KC Johnson

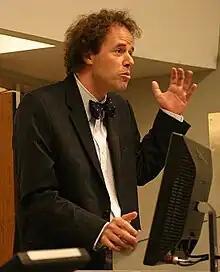

Robert David Johnson (born November 27, 1967), also known as KC Johnson, is an American history professor at Brooklyn College and the Graduate Center of the City University of New York. He played a major role in reporting on the Duke lacrosse rape hoax in 2006–2007 in which three members of the Duke University men's lacrosse team were falsely accused of rape. In 2007 he co-authored a book, "Until Proven Innocent: Political Correctness and the Shameful Injustice of the Duke Lacrosse Rape Case".